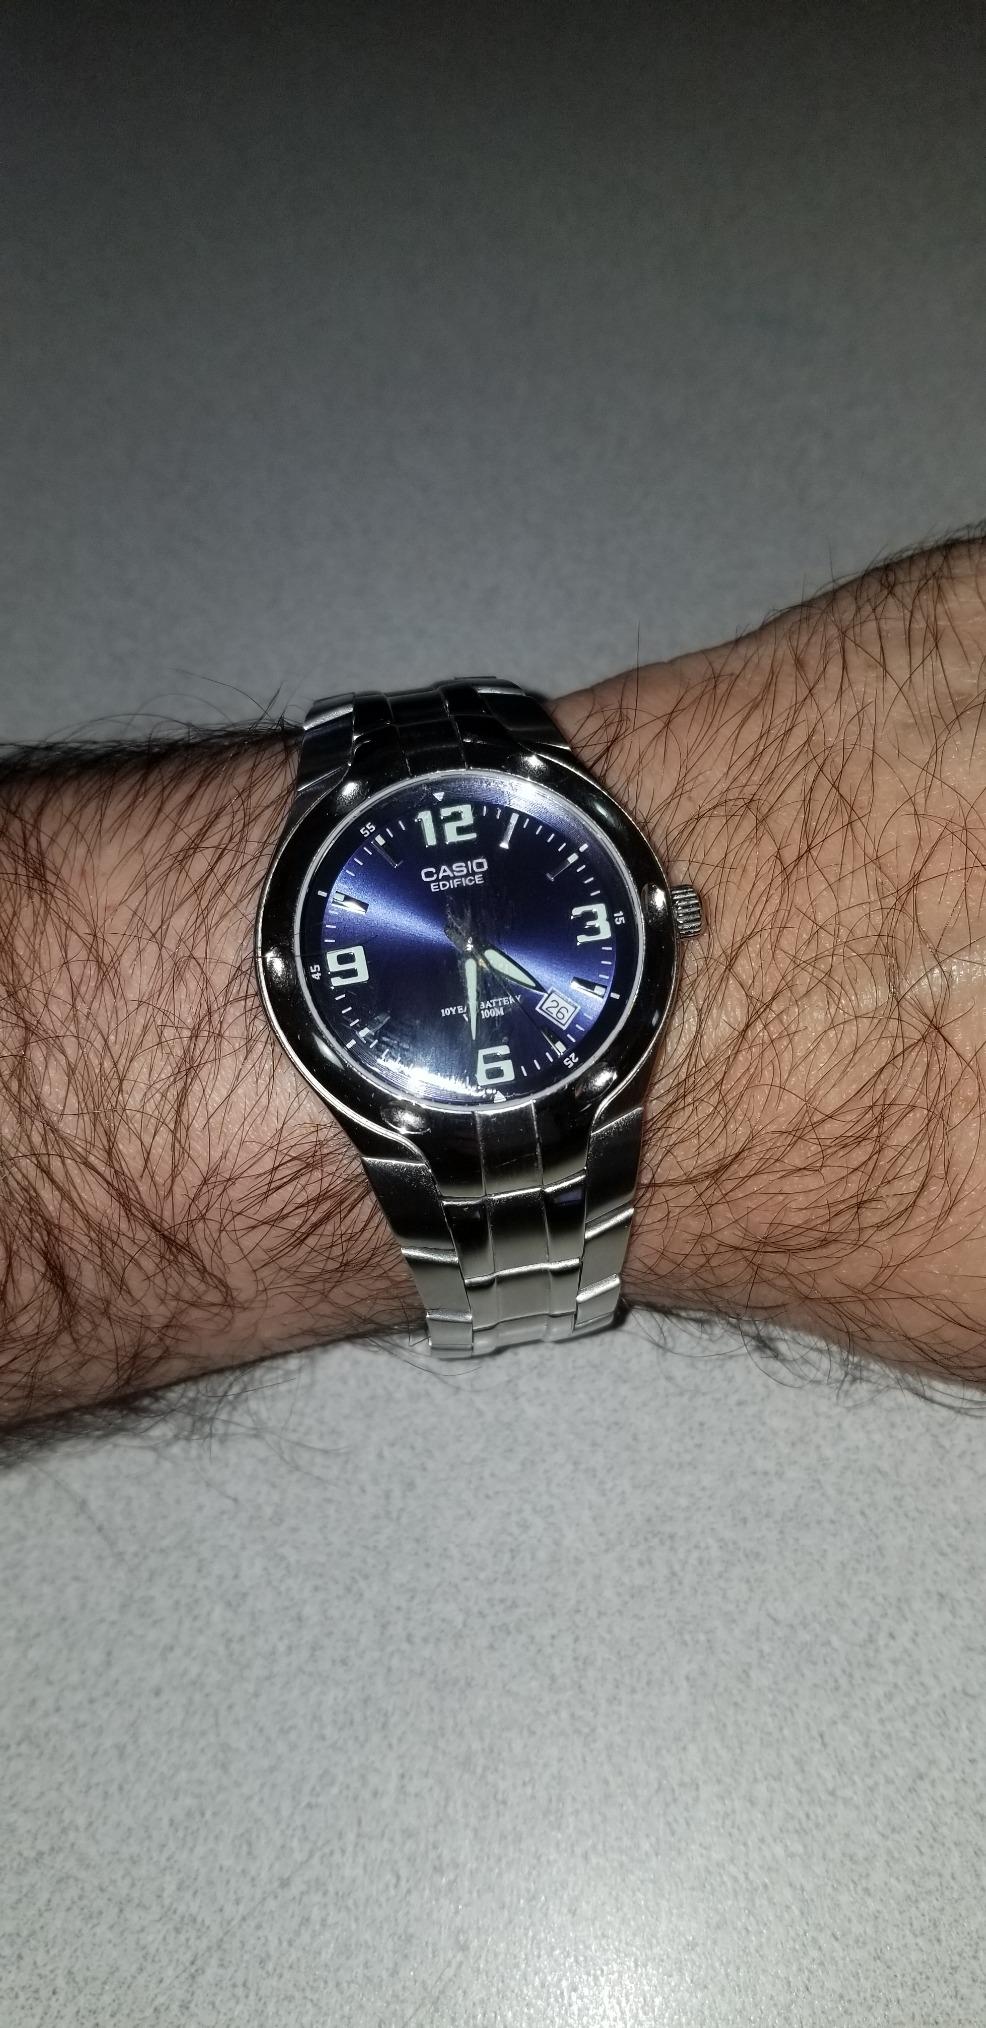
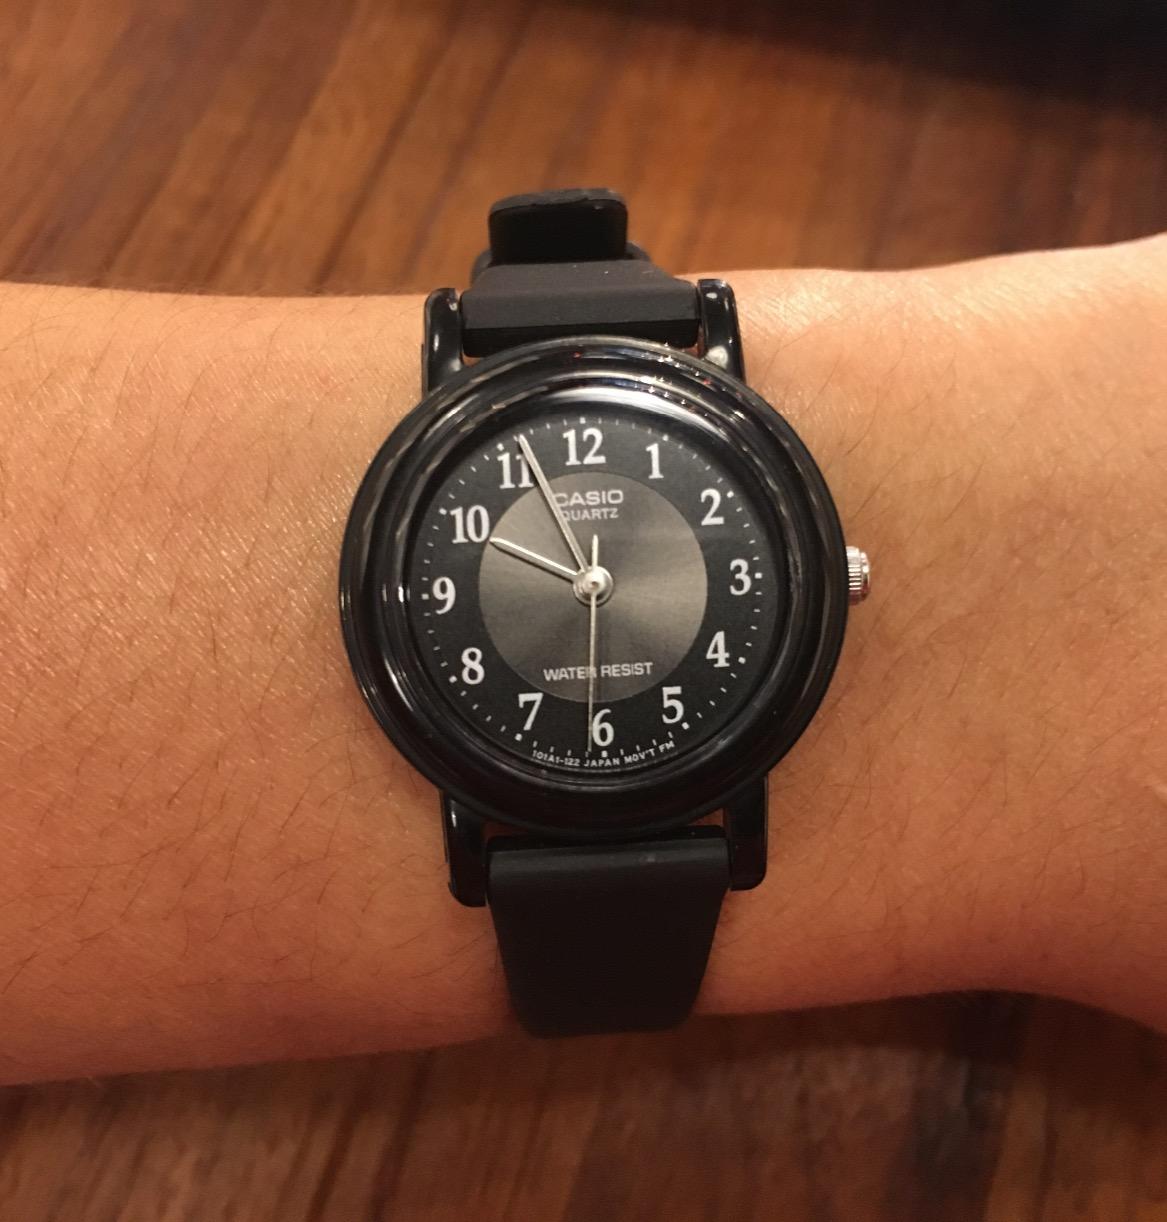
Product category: accessories_watch
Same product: no